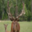
Label: deer